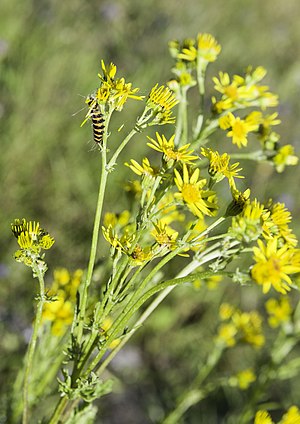
Blodplet
Larve af Blodplet på engbrandbæger
Larve af blodplet på engbrandbæger
Blodplet er en sommerfugl. Dens værtsplante er engbrandbæger. Den flyver fra april til ind i juli. Larverne ses fra juli til september. I efteråret forpupper de sig og overvintrer i jorden som puppe.